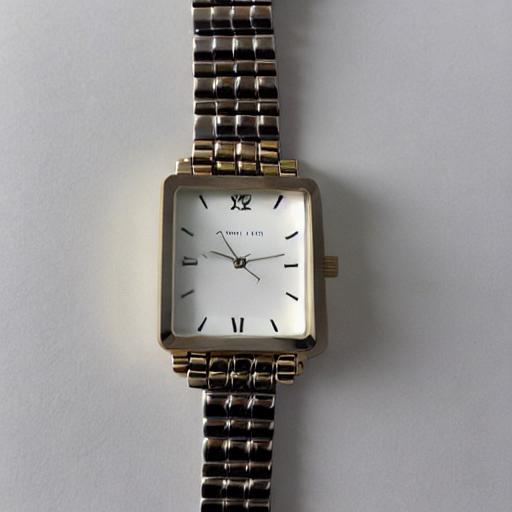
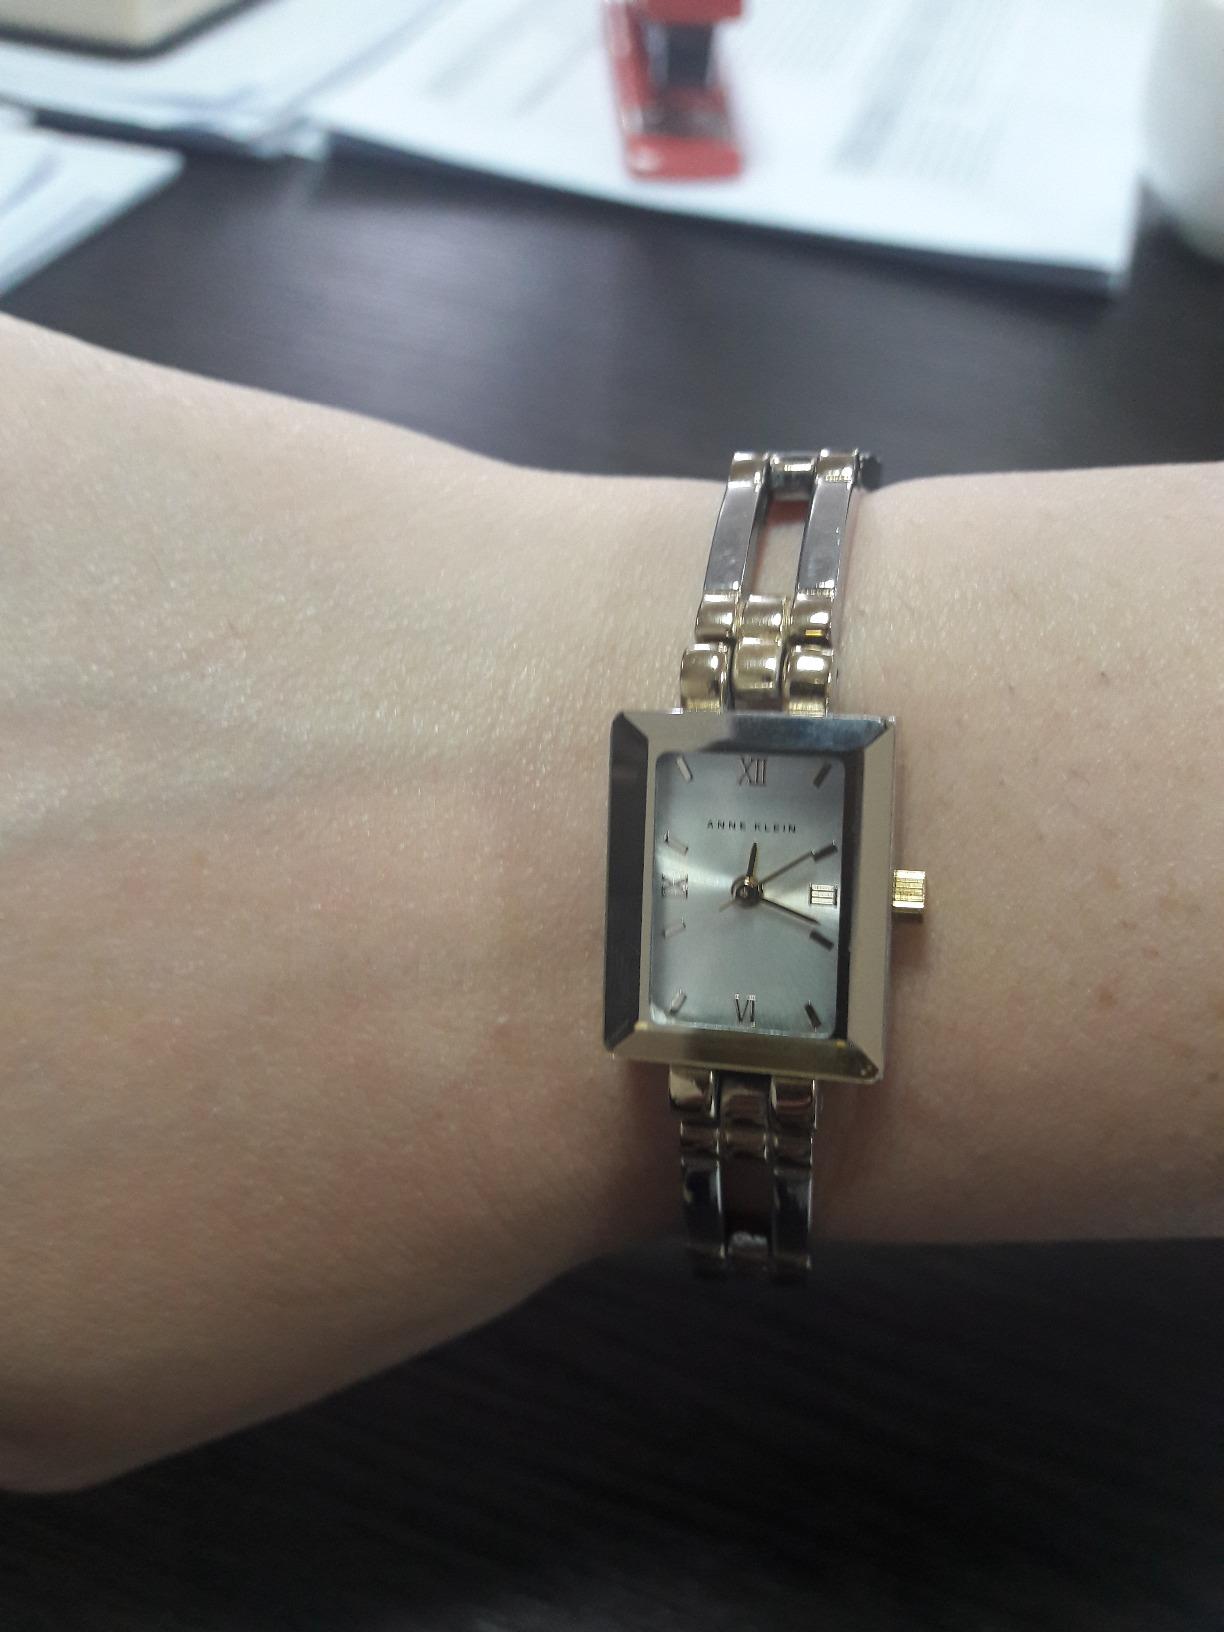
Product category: accessories_watch
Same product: no